White House

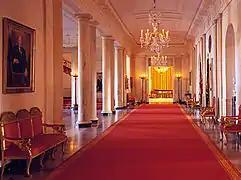
Cross Hall, which connects the State Dining Room and the East Room on the State Floor

Jacqueline Kennedy, wife of President John F. Kennedy (1961–63), directed a very extensive and historic redecoration of the house. She enlisted the help of Henry Francis du Pont of the Winterthur Museum to assist in collecting artifacts for the mansion, many of which had once been housed there. Other antiques, fine paintings, and improvements from the Kennedy period were donated to the White House by wealthy philanthropists, including the Crowninshield family, Jane Engelhard, Jayne Wrightsman, and the Oppenheimer family.